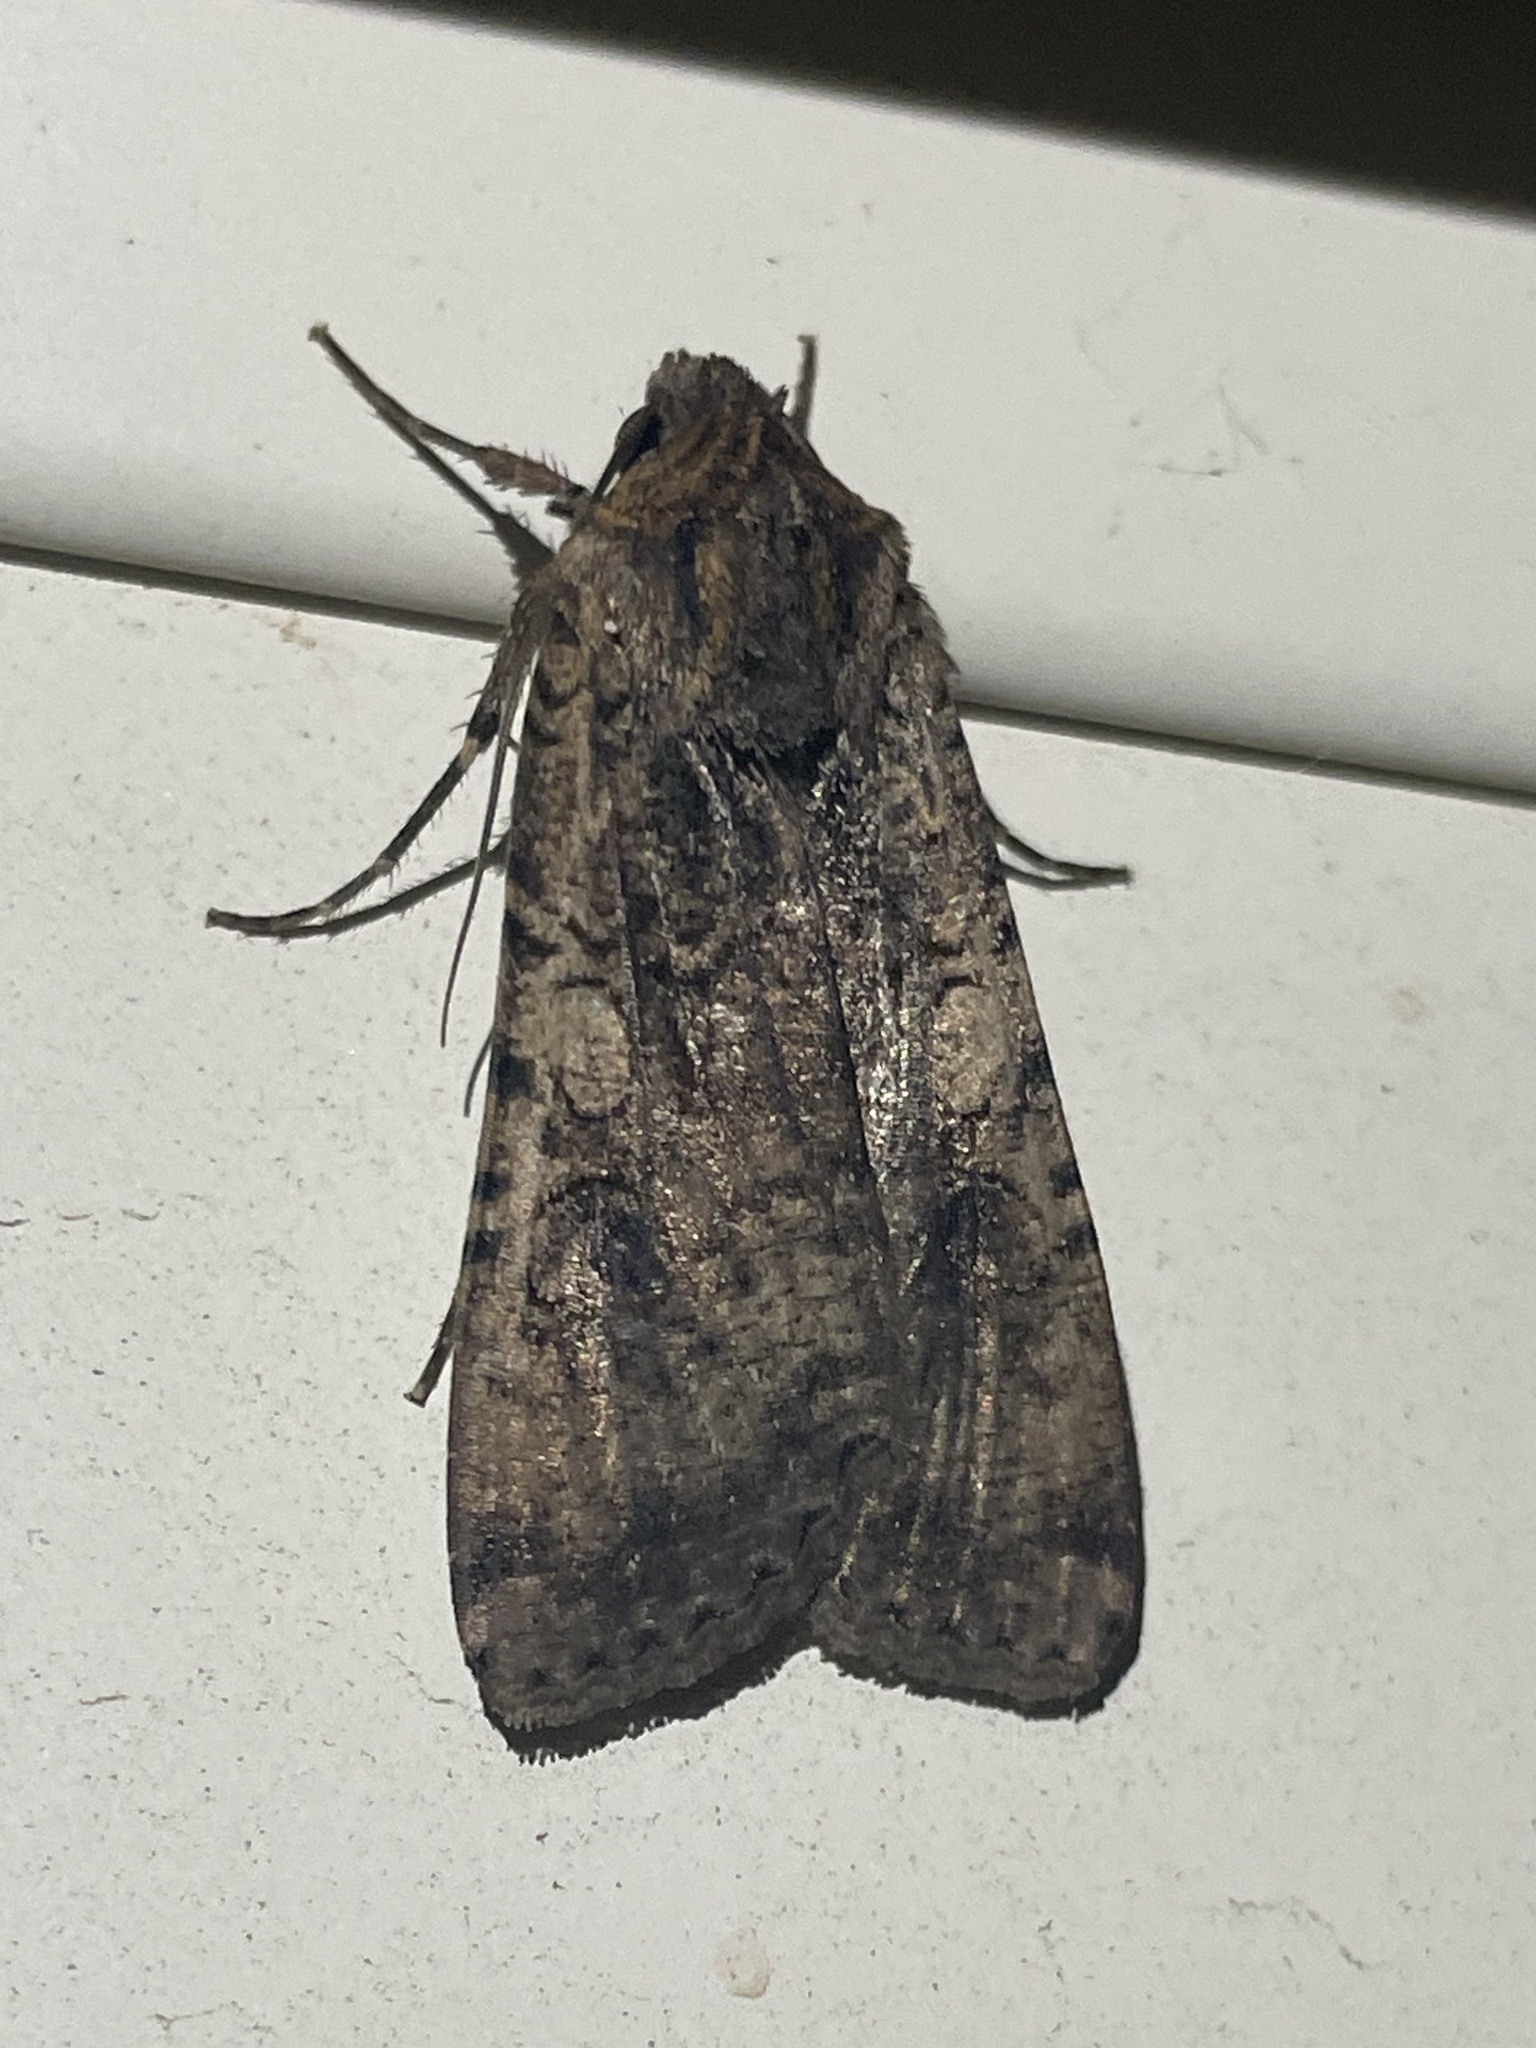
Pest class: cutworms